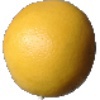
Label: Grapefruit White 1